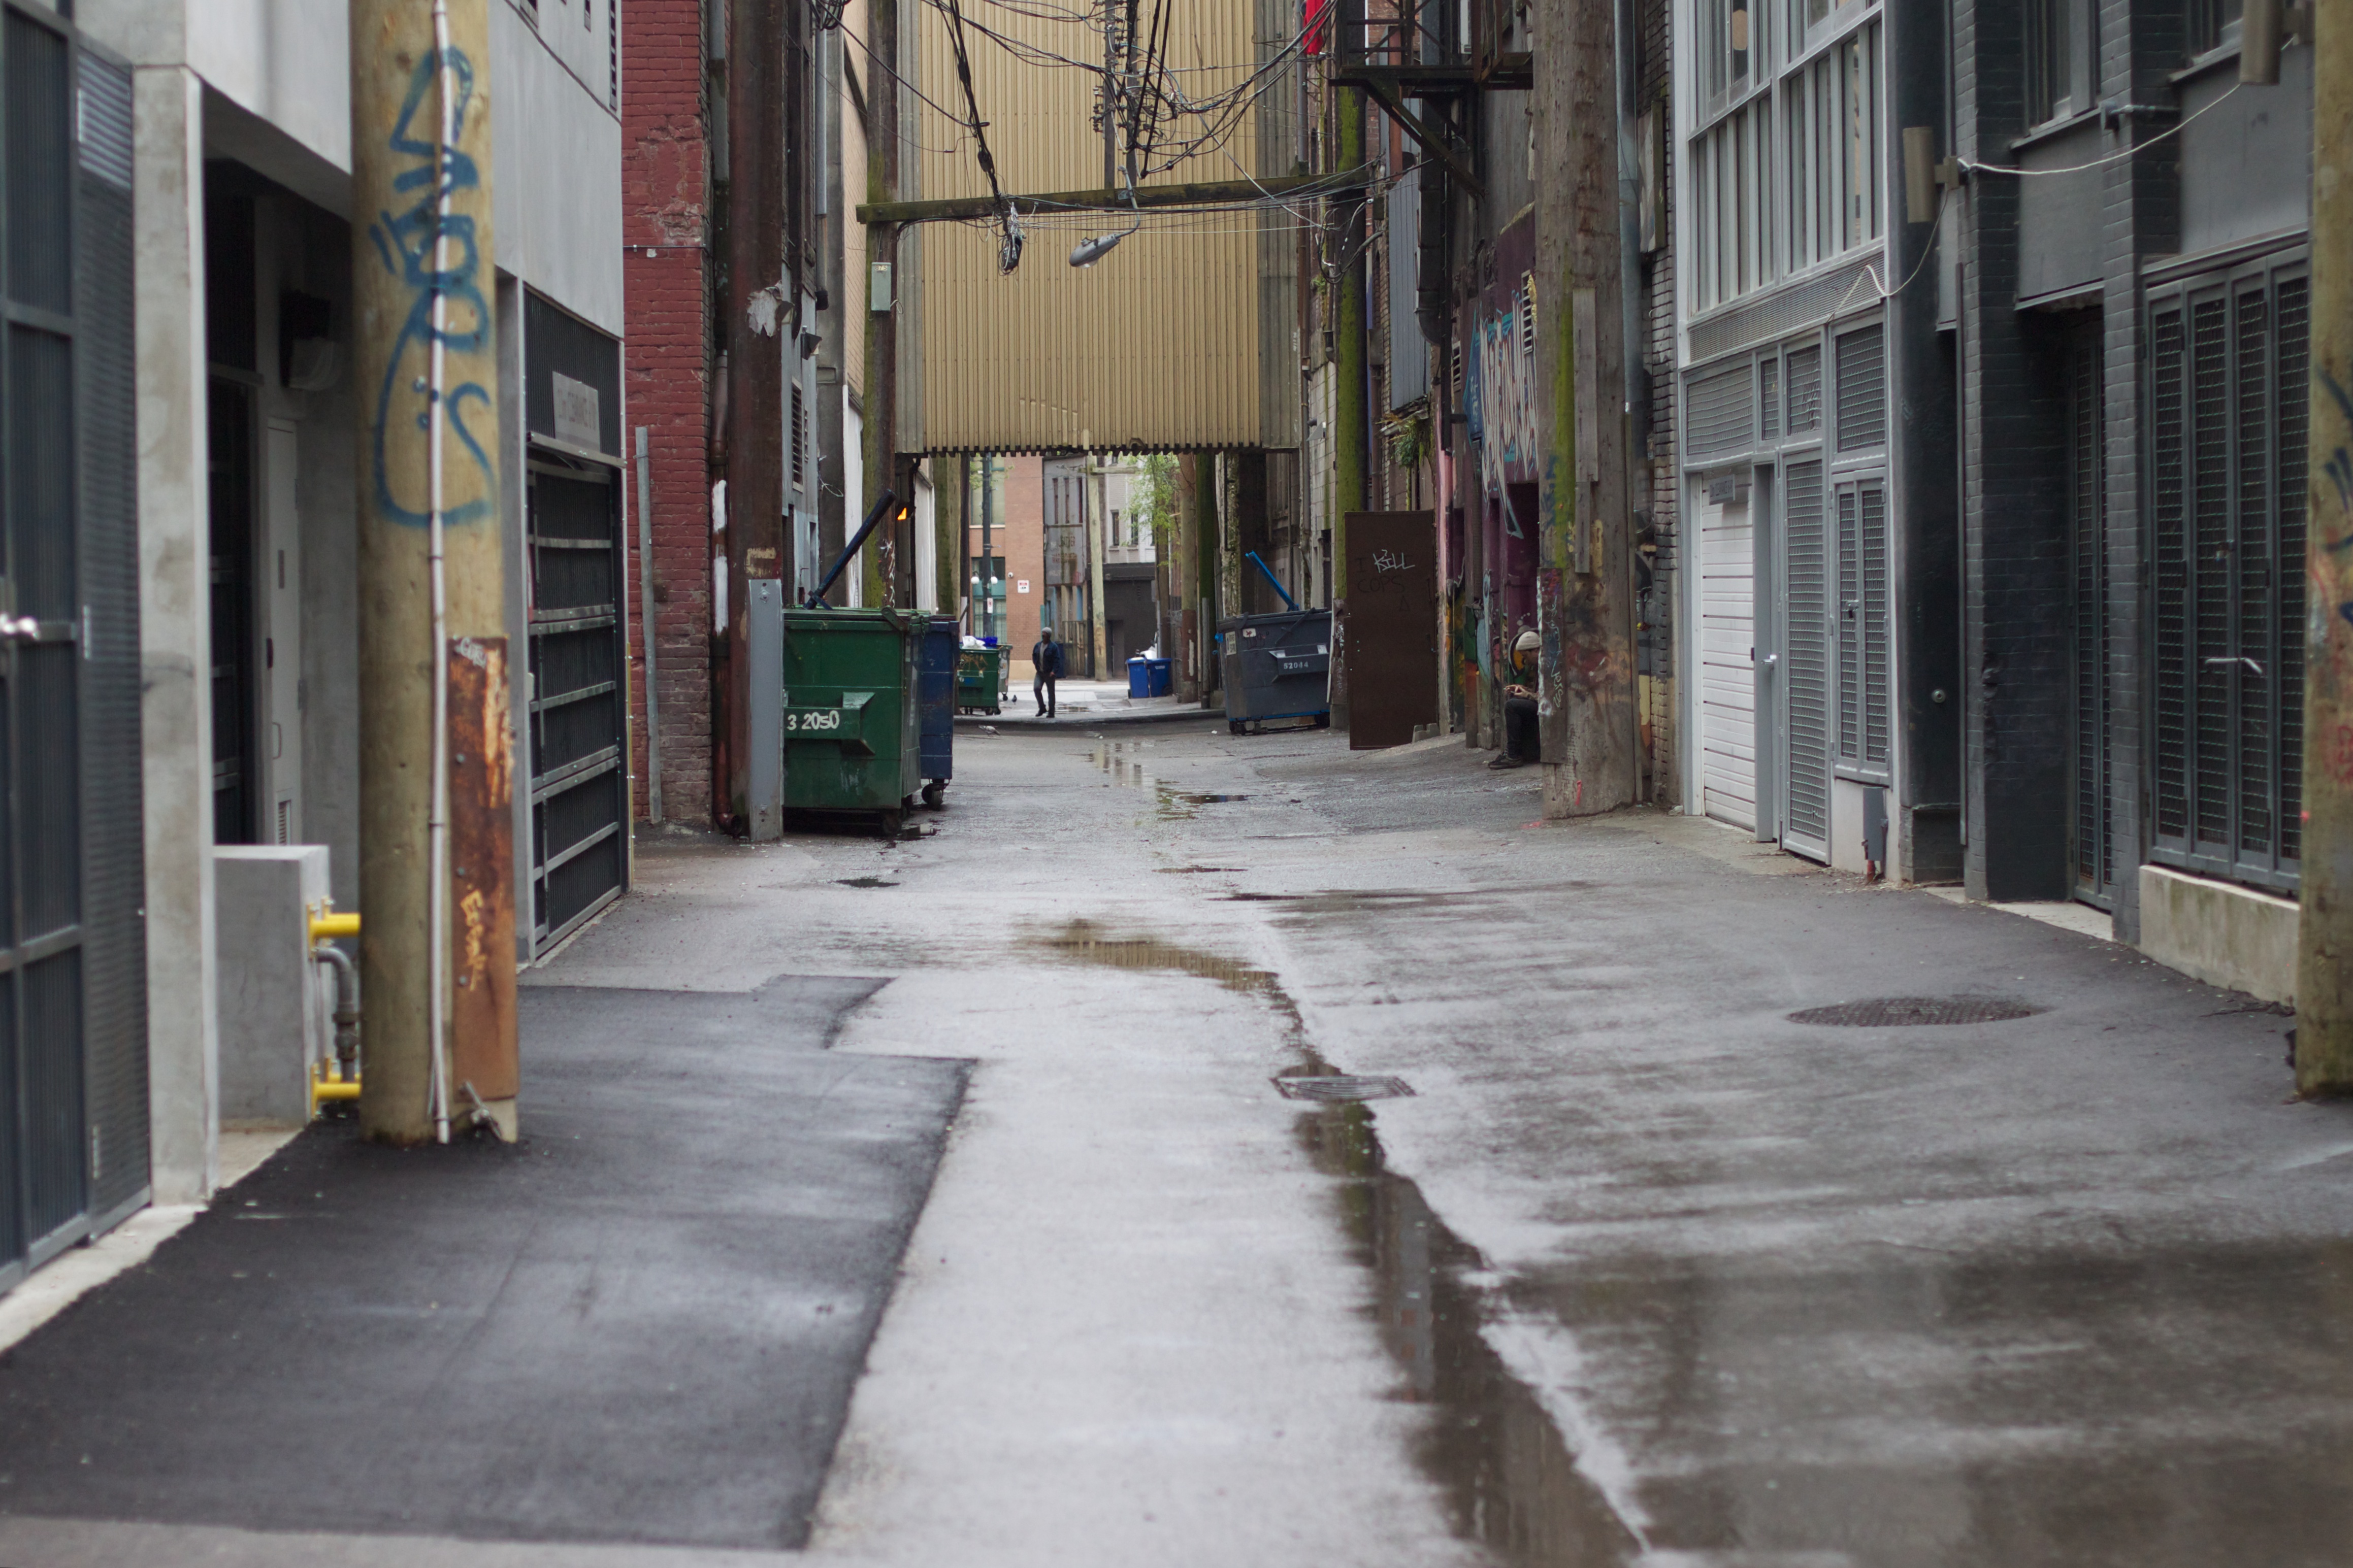
pedestrian, road, street, sidewalk, town, alley, city, downtown, facade, lane, infrastructure, neighbourhood, flooring, road surface, urban area, residential area, human settlement, nonbuilding structure